In the Heart of Kunoichi Tsubaki

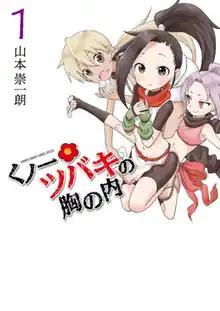
First volume cover, featuring (from left to right) Asagao, Tsubaki, and Sazanka

is a Japanese manga series written and illustrated by Sōichirō Yamamoto. It was serialized in Shogakukan's manga magazine "Monthly Shōnen Sunday" from January 2018 to May 2023, with its chapters collected in nine volumes. An anime television series adaptation produced by CloverWorks aired from April to July 2022.